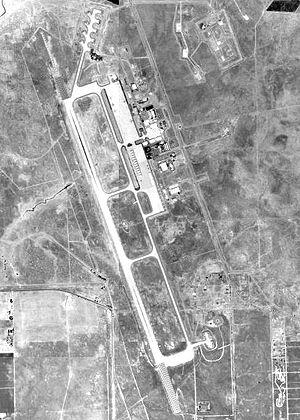
Beale Air Force Base est une base aérienne de l'United States Air Force située en Californie.